Geology of Austria

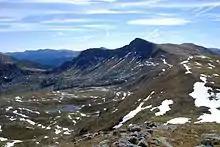
Königstuhl in the Guktal Alps

Rifts began to form within Pangaea opening the Atlantic Ocean. At first, the rifts filled with continental sediments. The Tarntal Breccia in the Austroalpine Superunit preserves tectonic rock fracturing. A fault opened to the west, forming the Penninic Ocean. Deep plumes of mantle rock reached the surface, interacting with seawater to become serpentinite.